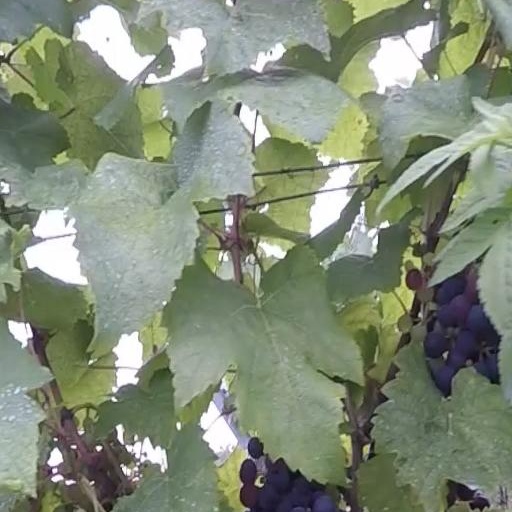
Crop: grape